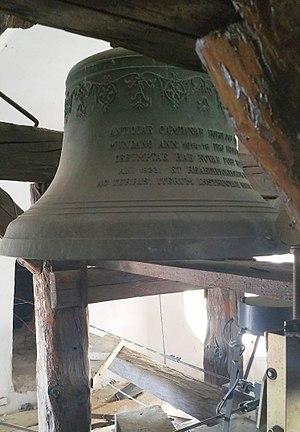
La Basilique Saint-Jacques est une basilique chrétienne d'architecture gothique située à Levoča, Région de Prešov, en Slovaquie orientale. La construction a commencé au XIVᵉ siècle. C'est une église paroissiale catholique, dédiée à Jacques de Zébédée. L'intérieur abrite plusieurs autels gothiques, dont le maître-autel, le plus haut autel en bois du monde réalisé par l'atelier de Maître Paul de Levoča, achevé en 1517. L'église, la deuxième plus grande de Slovaquie, abrite également du mobilier et des œuvres d'art bien conservées. Le clocher date du XIXᵉ siècle. L'église a été ajoutée au Patrimoine mondial de l'UNESCO en 2009. C'est aussi un Monument national. En 2015, le pape François a déclaré l'église basilique mineure.